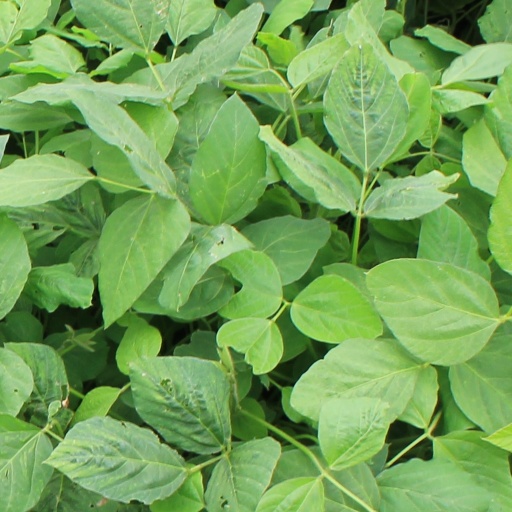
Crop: soybean